Berezwecz-Taklinovo Death Road

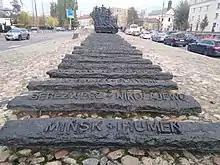
Monument to the Fallen and Murdered in the East in Warsaw. In the foreground, a second railway tie displays the inscription "Berezwecz Nikołajewo"

Preparations for the march began on the night of June 23–24. Prisoners were taken out of their cells and assembled in the prison yard starting at 2:00 a.m. The march itself commenced three hours later. Determining the precise number of prisoners evacuated from Berezwecz remains challenging due to conflicting information, even within Soviet archives. "The List of departures and movements of transports from NKVD prisons of the Byelorussian SSR" indicates 830 prisoners were evacuated on foot. In contrast, the report from the military prosecutor of the Vitebsk garrison, Glinka, noted a column of "916 convicts and prisoners under investigation". However, the District Commission for the Prosecution of Crimes against the Polish Nation in Łódź estimated the number to be between 1,500 and 3,000 inmates evacuated from Berezwecz. Along with the prisoners, members of the prison staff and their families were part of the evacuation. Michał Bogowicz, a survivor of the "death march", estimated that the marching column extended 1.5 kilometers in length.